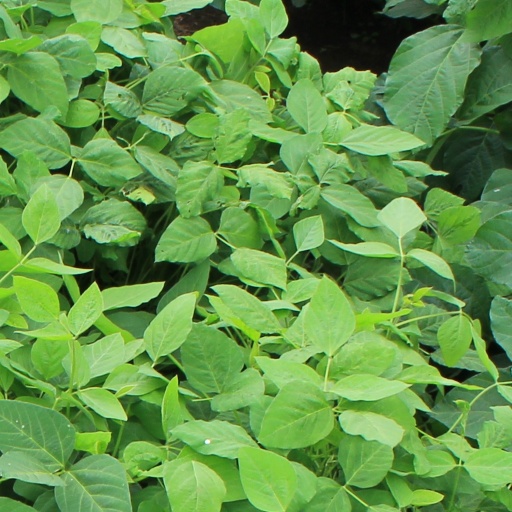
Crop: soybean